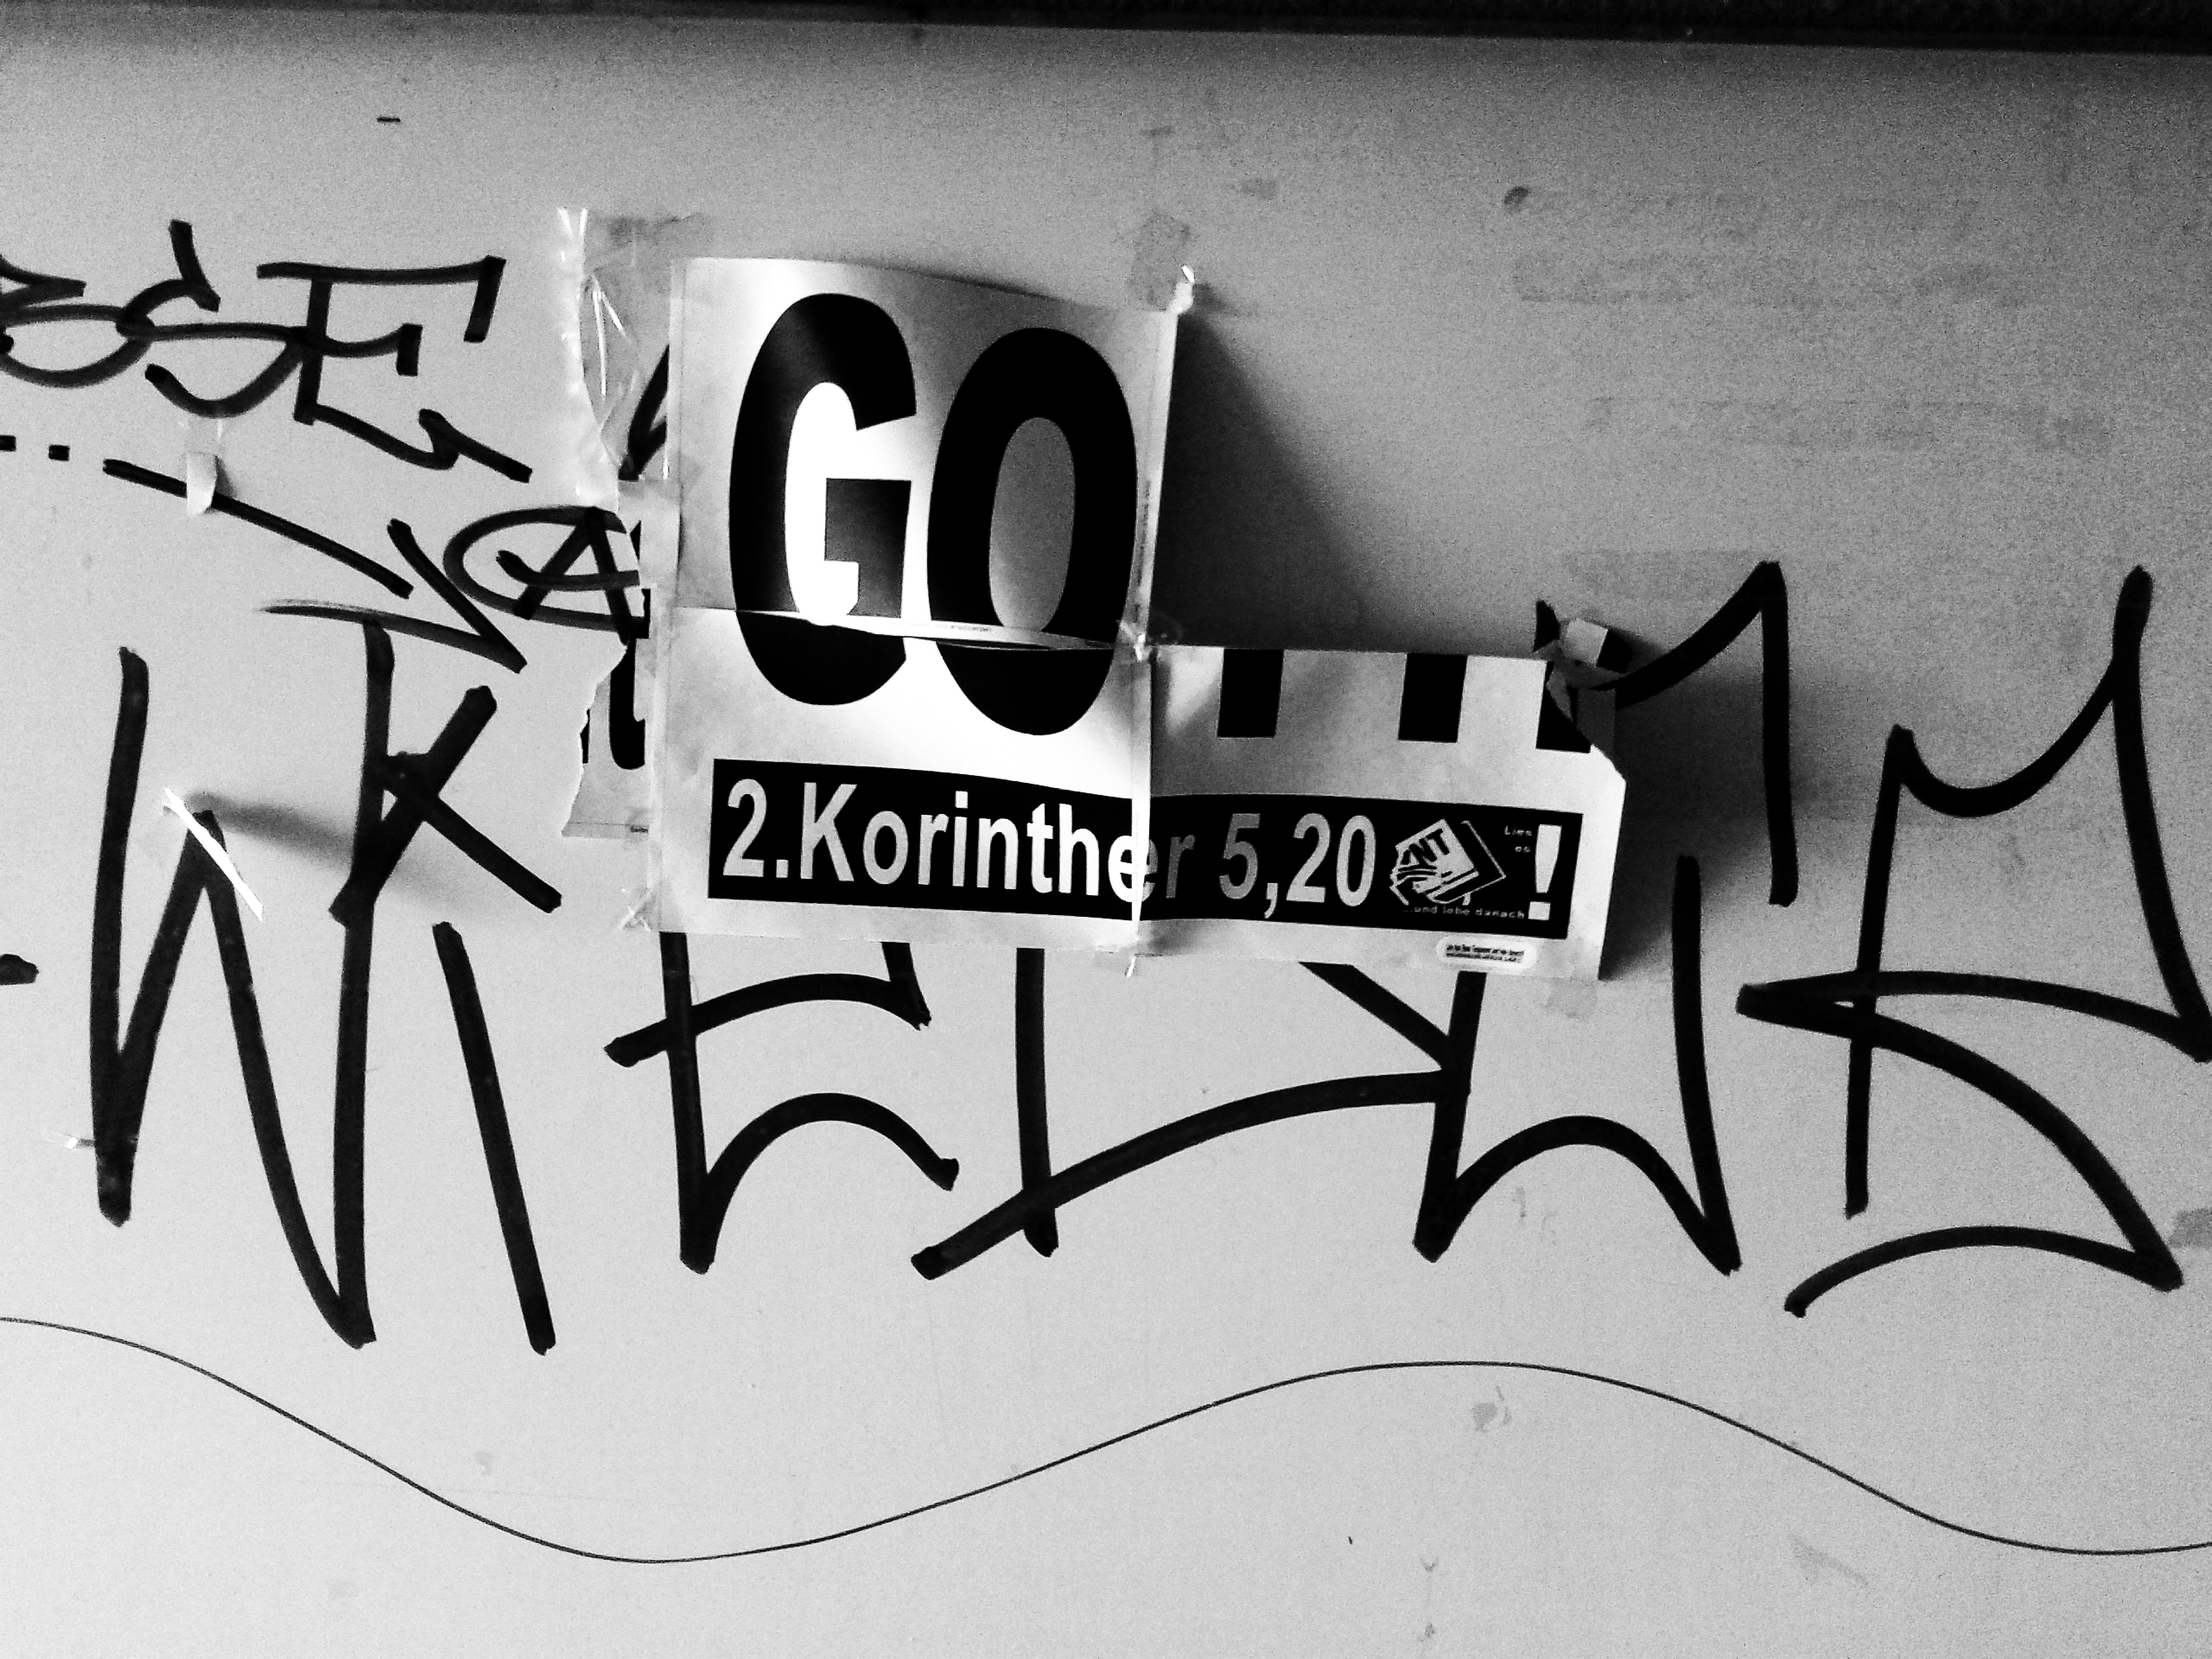
black and white, monochrome, graffiti, brand, font, bw, blackandwhite, blackwhite, art, text, university, alemania, allemagne, sw, schwarzweiss, schwarzweis, calligraphy, germania, schwarzweissfotografie, schwarzweisfotografie, afeturm, universityfrankfurt, universityoffrankfurt, afetower, universit t, universit tfrankfurt, monochrome photography